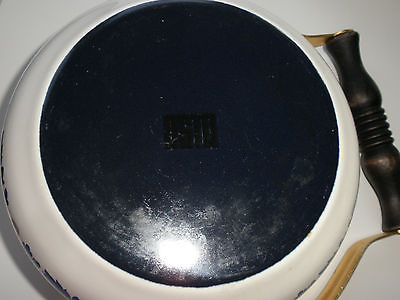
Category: kettle